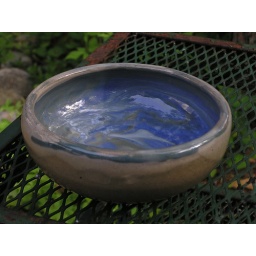
clear glaze over white, blue &amp;amp; green slips